List of Seattle Reign FC players

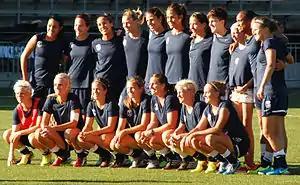
Seattle Reign FC pose for a photo before a match against the Chicago Red Stars on July 25, 2013.

Seattle Reign FC is an American soccer club founded in 2012. The club is an inaugural member of the National Women's Soccer League (NWSL) and began playing in the 2013 NWSL season.